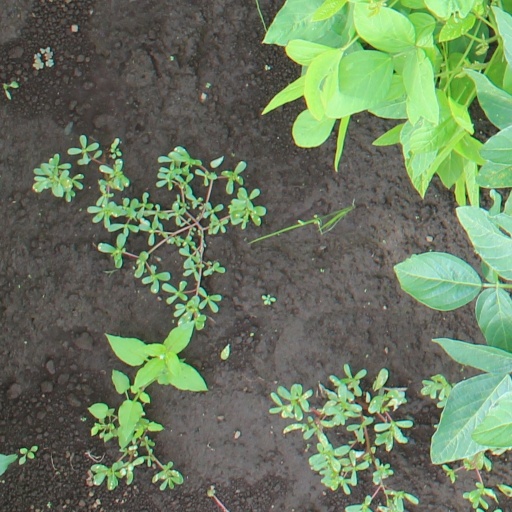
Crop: soybean